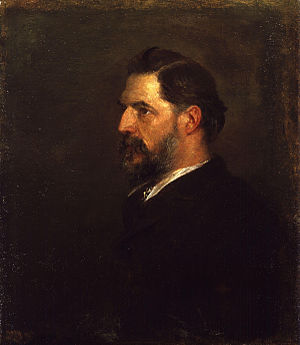
Flinders Petrie
William Matthew Flinders Petrie
Sir William Matthew Flinders Petrie, kendt som Flinders Petrie, var en engelsk ægyptolog og en pioner inden for systematisk metodologi i arkæologien. Han udgravede mange af de vigtigste arkæologiske udgravninger i Egypten, som for eksempel Abydos og Amarna. Mange eksperter anser hans mest bemærkelsesværdige fund for at være Merneptah stelen.